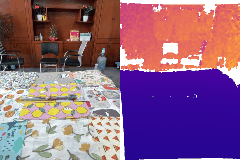
Label: tooth_brush